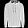
Label: Pullover